Anglo-Arabian

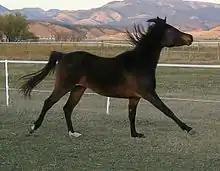
Filly with cerebellar abiotrophy exhibiting a stiff, awkward gait

The Limousin horse was a breed that originated from the region of Limousin in France during the Medieval times. They were created by breeding French native mares with imported English Thoroughbreds and a sprinkle of Arabian blood. Although this breed is now extinct, the Limousins were the predecessor of the Anglo-Arabians and significantly influenced the creation of this breed.